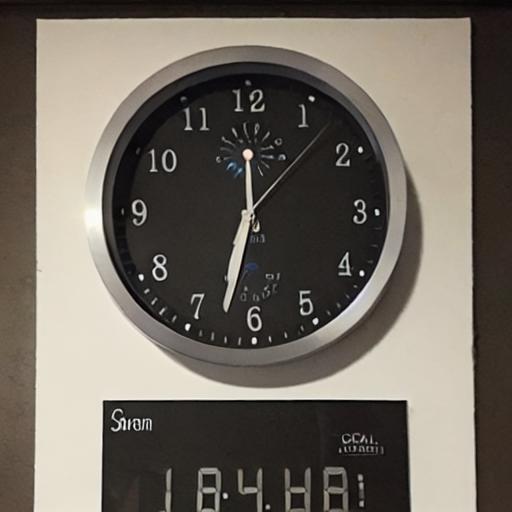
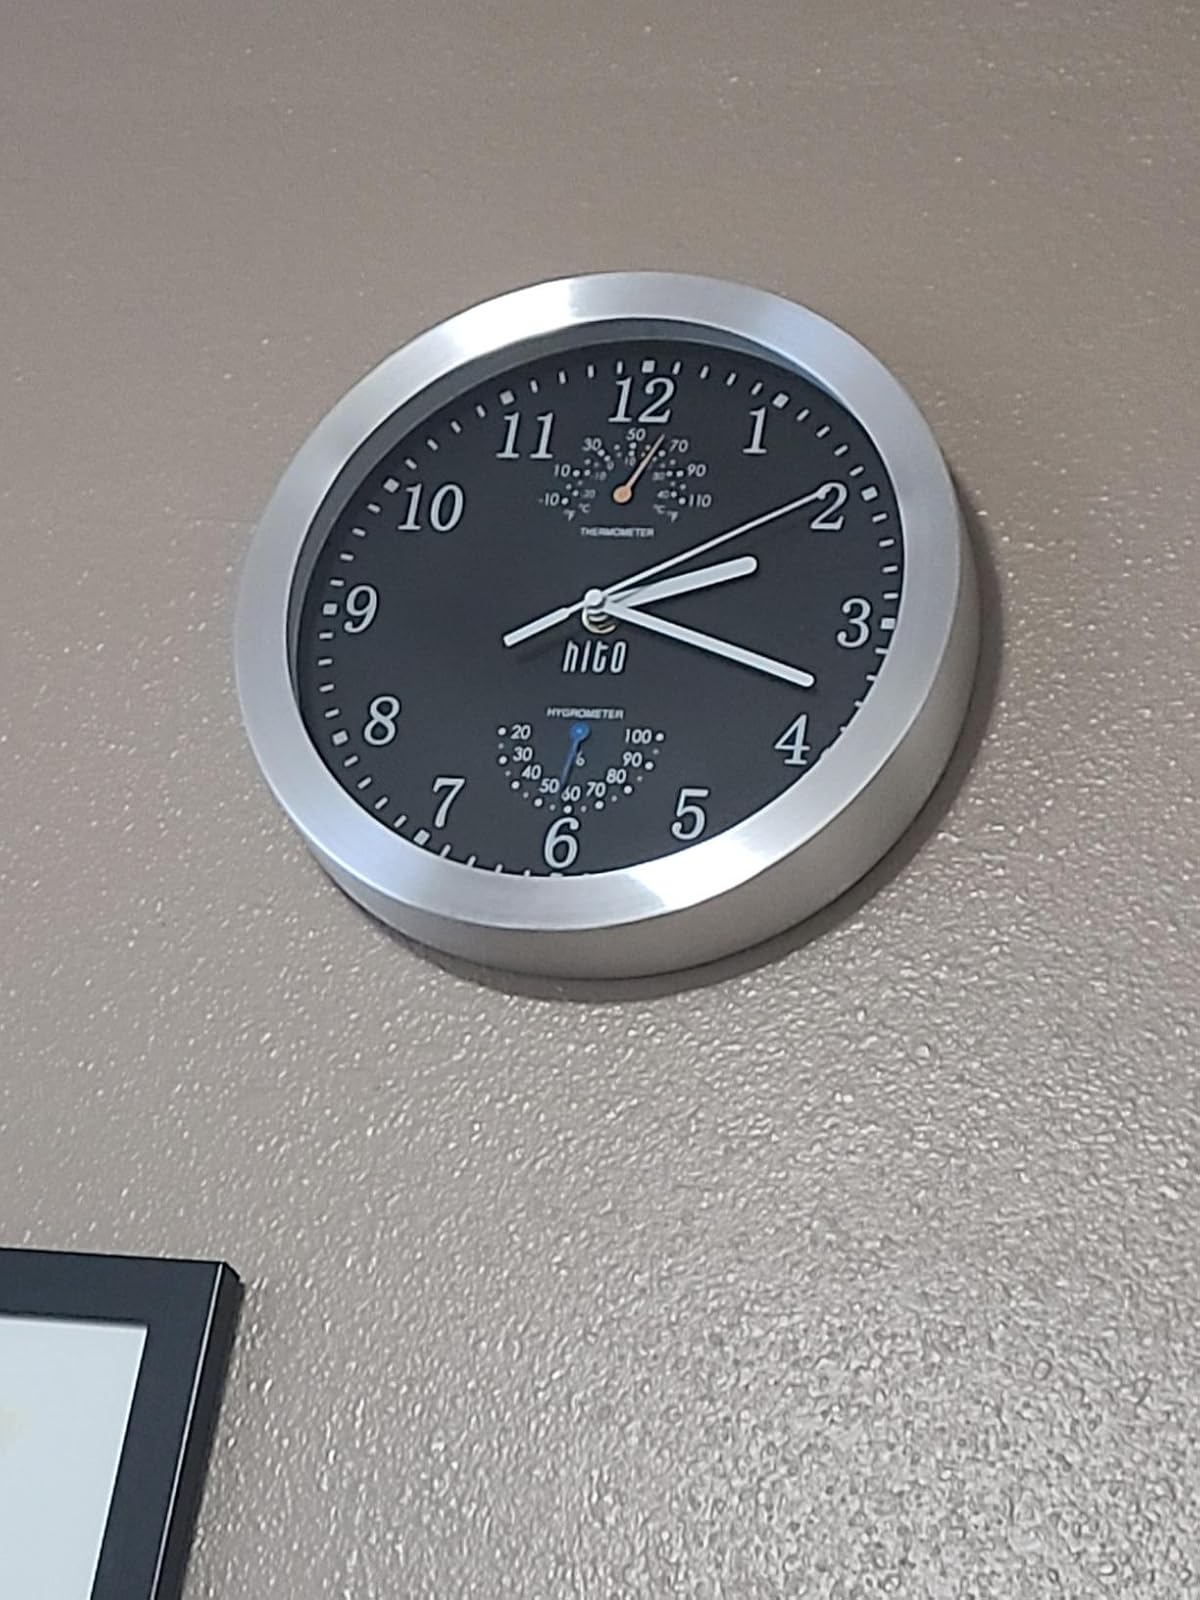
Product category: clock
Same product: no